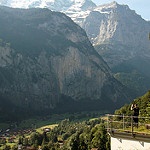
Scene: Outdoor